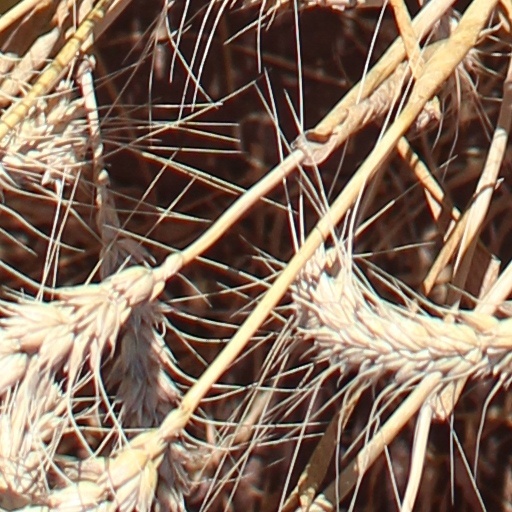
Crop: wheat